Carlingford light rail station

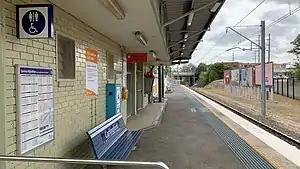
Southbound view from the original railway platform in December 2019

However, on 11 August 2010, the federal Labor Party promised $2.6 billion towards a revival of the project, as part of the party's successful campaign to retain government at that year's election. Carlingford would have been rebuilt as an underground station. Work was due to start in 2011, with a prospected 2017 finish, but the NSW Liberal Government cancelled the project, instead requesting that Federal funding be diverted to an upgrade of the Pacific Highway. The Federal Government responded by revoking the funding altogether.